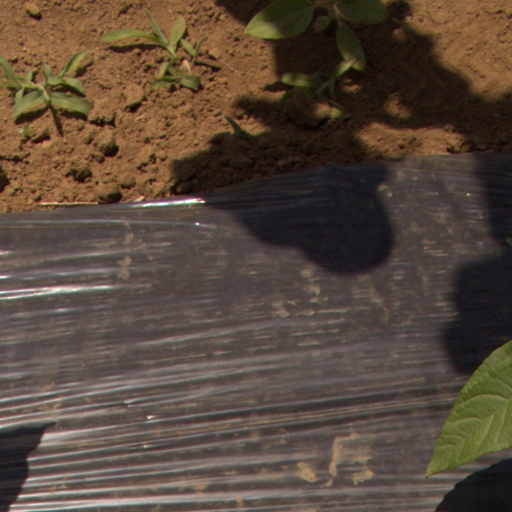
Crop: Jerusalem artichoke